Sentinel-1

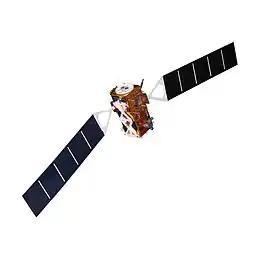
Model of a Sentinel-1 (radar antenna missing)

Sentinel-1 is the first of the Copernicus Programme satellite constellations conducted by the European Space Agency. The mission was originally composed of a constellation of two satellites, Sentinel-1A and Sentinel-1B, which shared the same orbital plane. Sentinel-1B was retired following a power supply issue on December 23, 2021, leaving Sentinel-1A the only satellite of the constellation currently operating. Sentinel-1C has been successfully launched on 5 December 2024, 21:20 UTC, and is still ongoing in-orbit commissioning before becoming fully operational. Sentinel-1D is in development and its launch is planned for 2025.